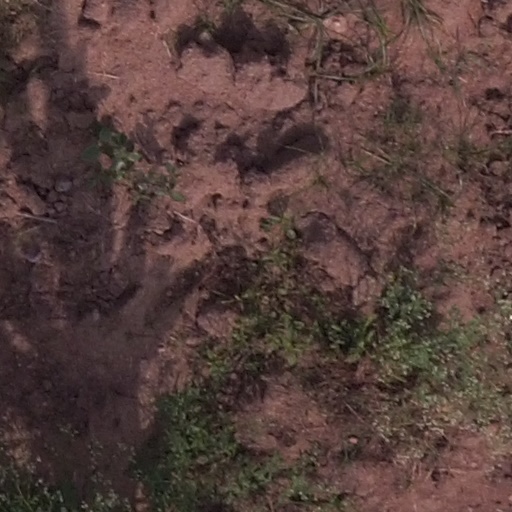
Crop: maize; corn